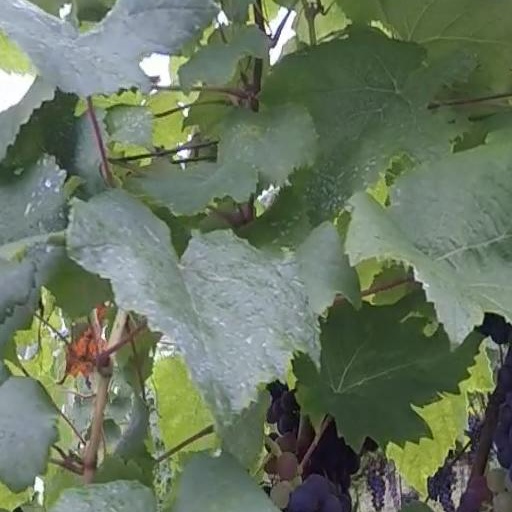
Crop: grape